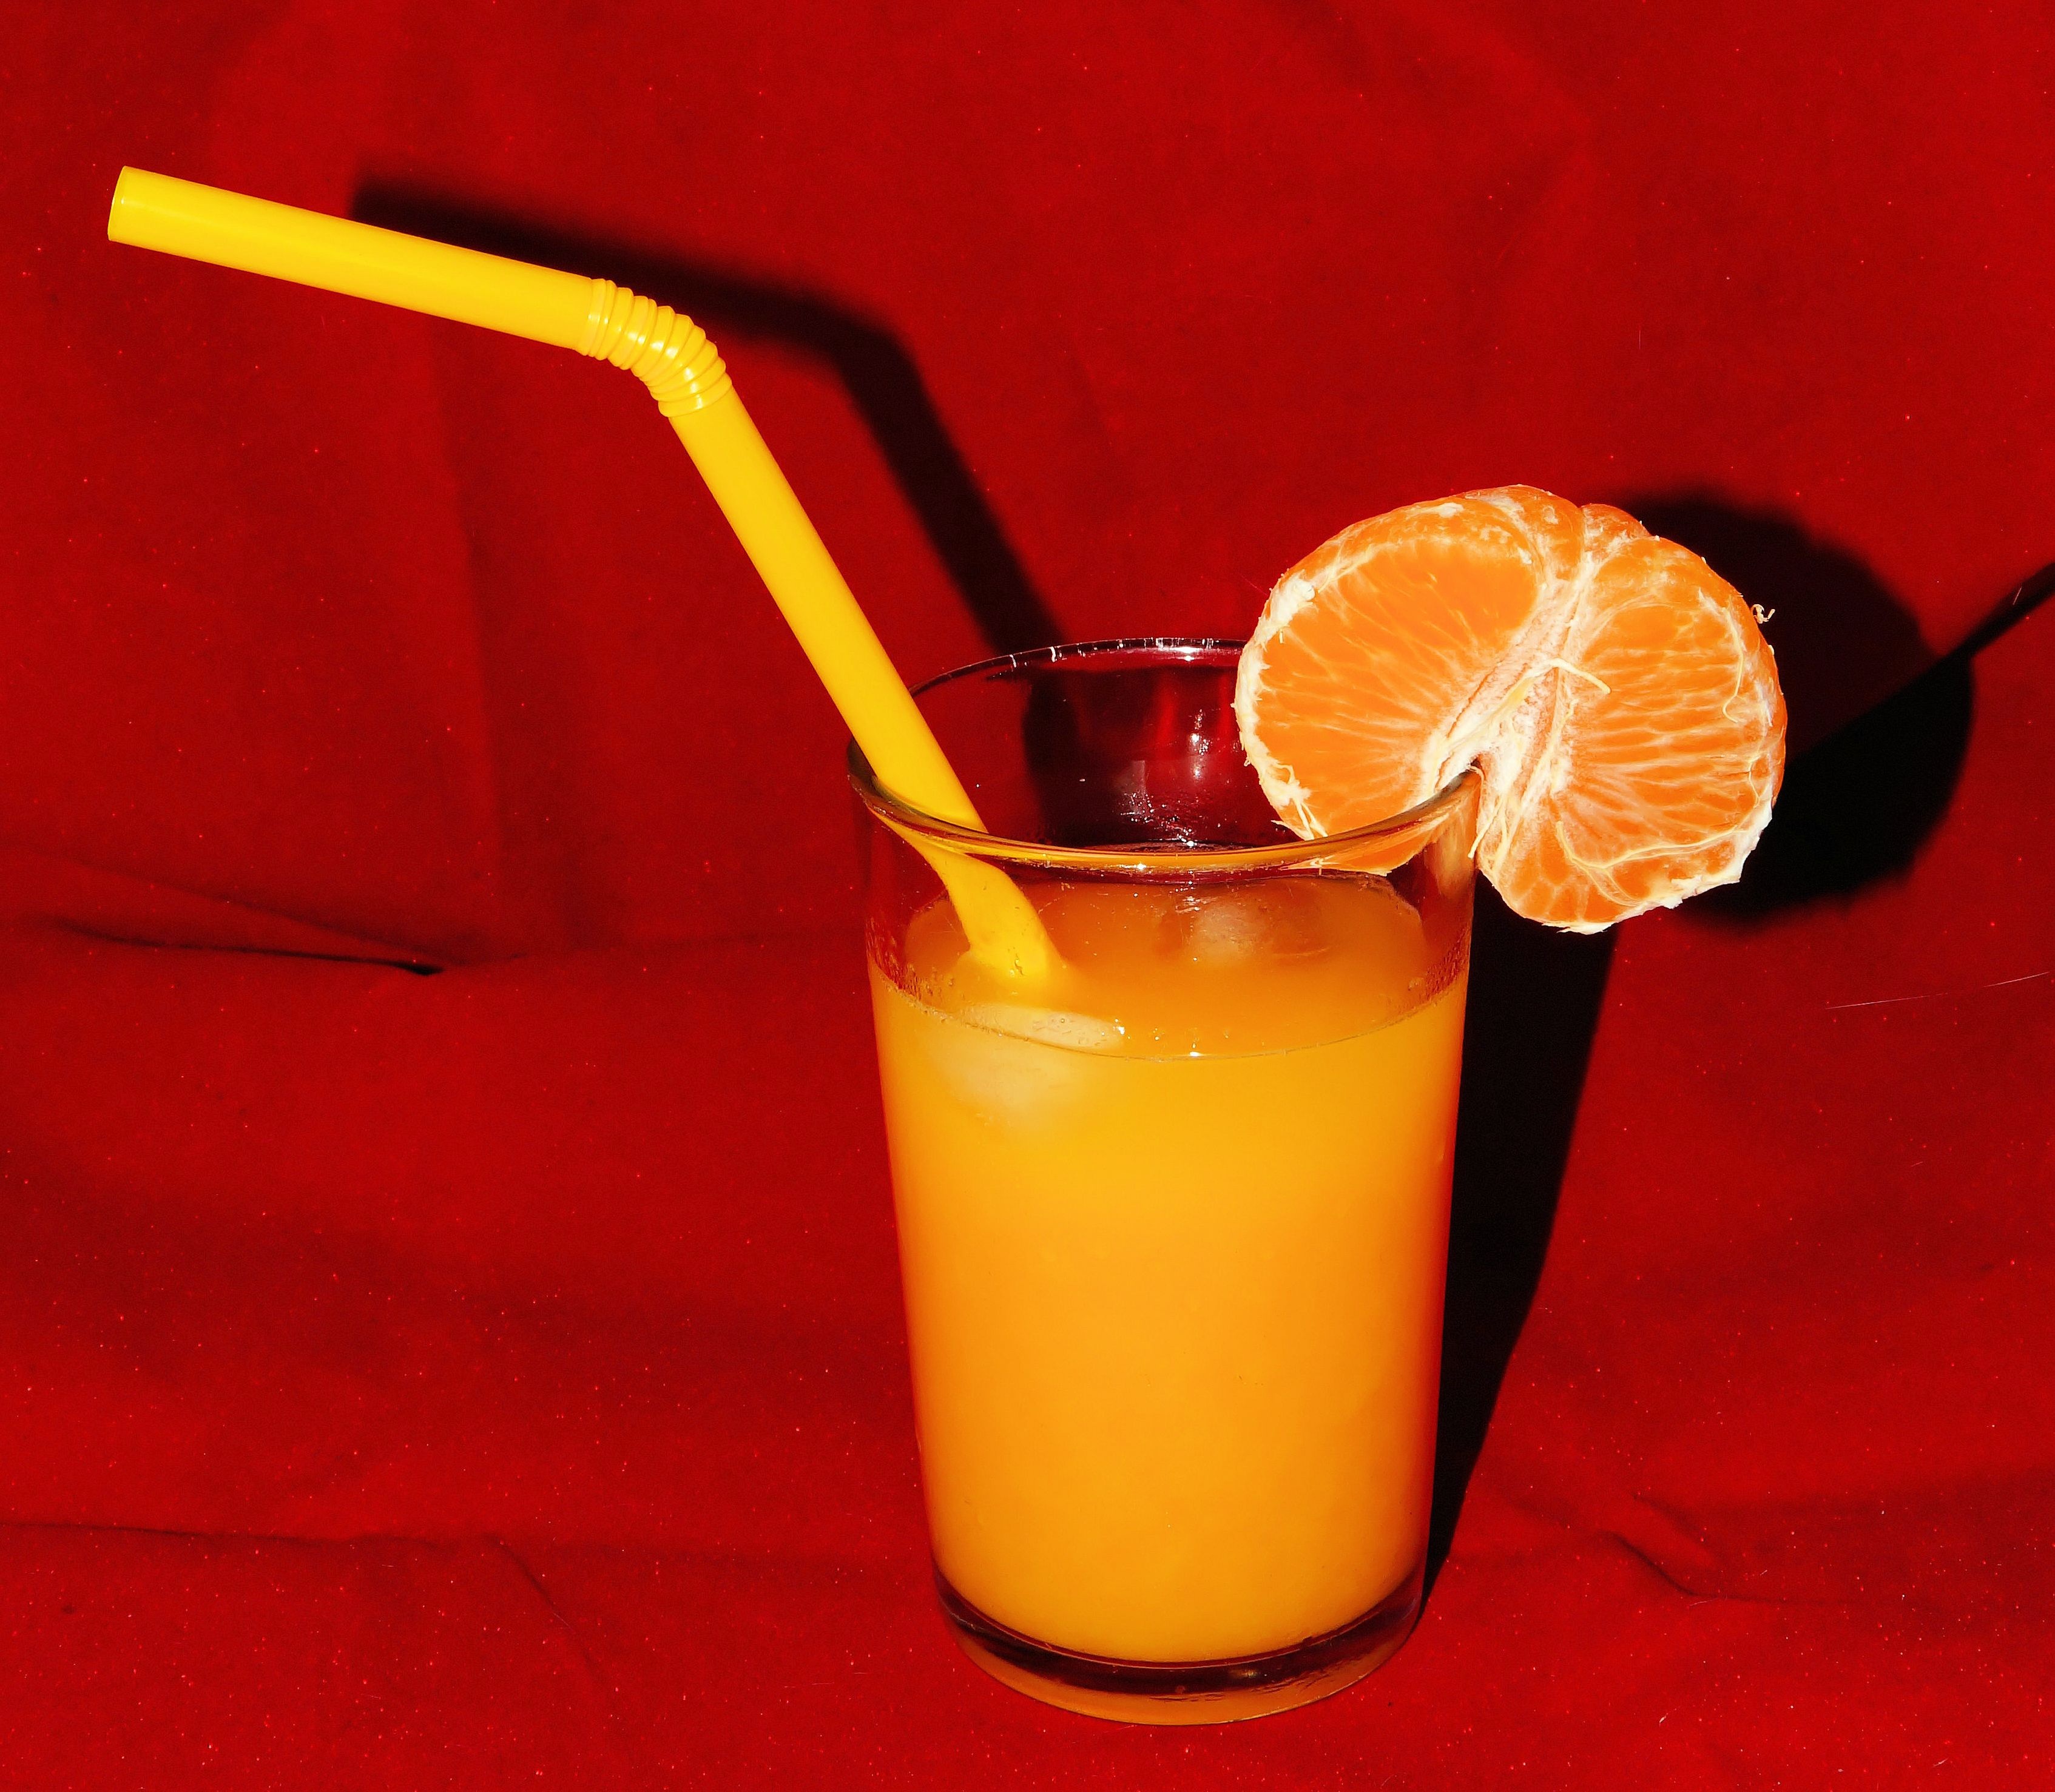
fruit, glass, orange, food, produce, drink, gate, breakfast, healthy, fitness, cocktail, juice, straw, mandarin, orange juice, liqueur, awareness, vitamins, frisch, disc, pressed, vitamin c, alcoholic beverage, pina colada, quality of life, distilled beverage, non alcoholic beverage, mai tai